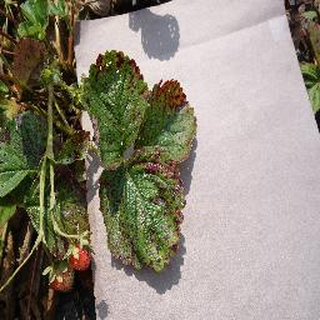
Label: strawberry_leaf_scorch